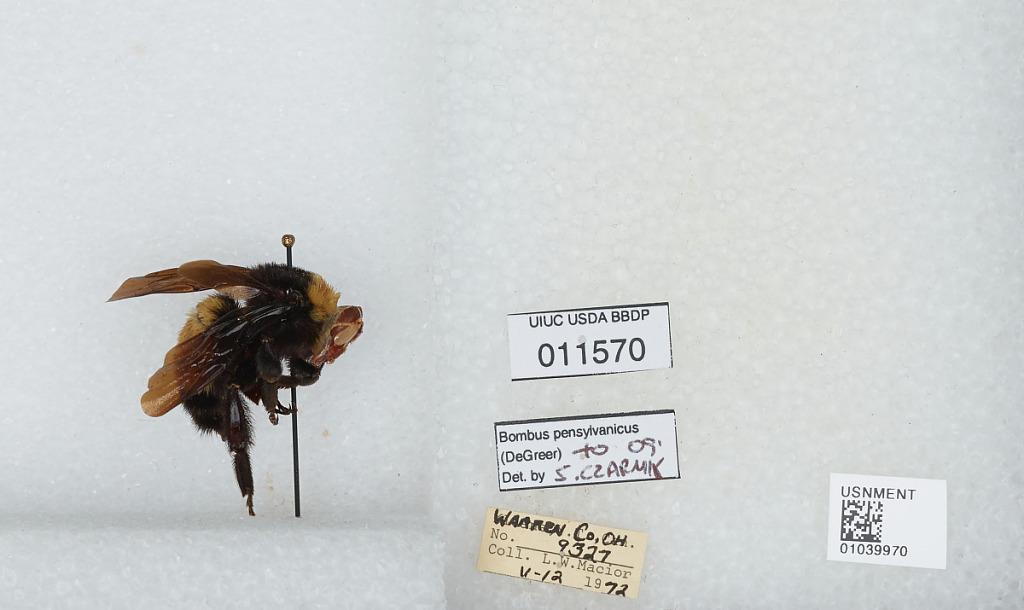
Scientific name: Bombus (Fervidobombus) pensylvanicus pensylvanicus (De Geer)
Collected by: L. Macior
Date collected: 1972-5-12
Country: United States
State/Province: Ohio
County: Warren
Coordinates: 39.4242, -84.1856
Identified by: Czarnik, S.